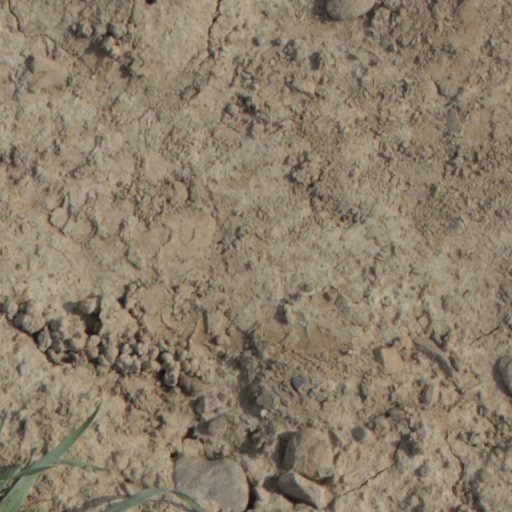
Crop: wheat